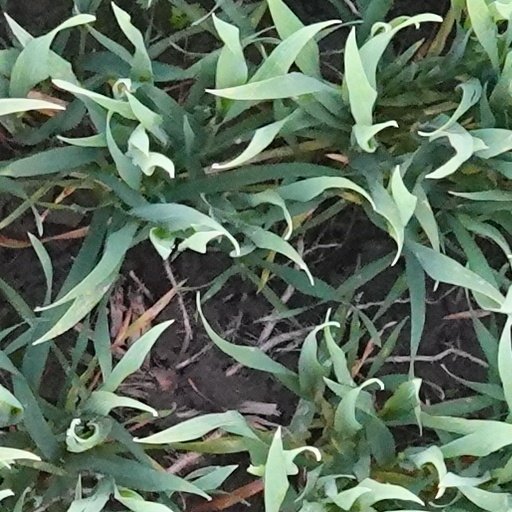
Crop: wheat